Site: brandenburg
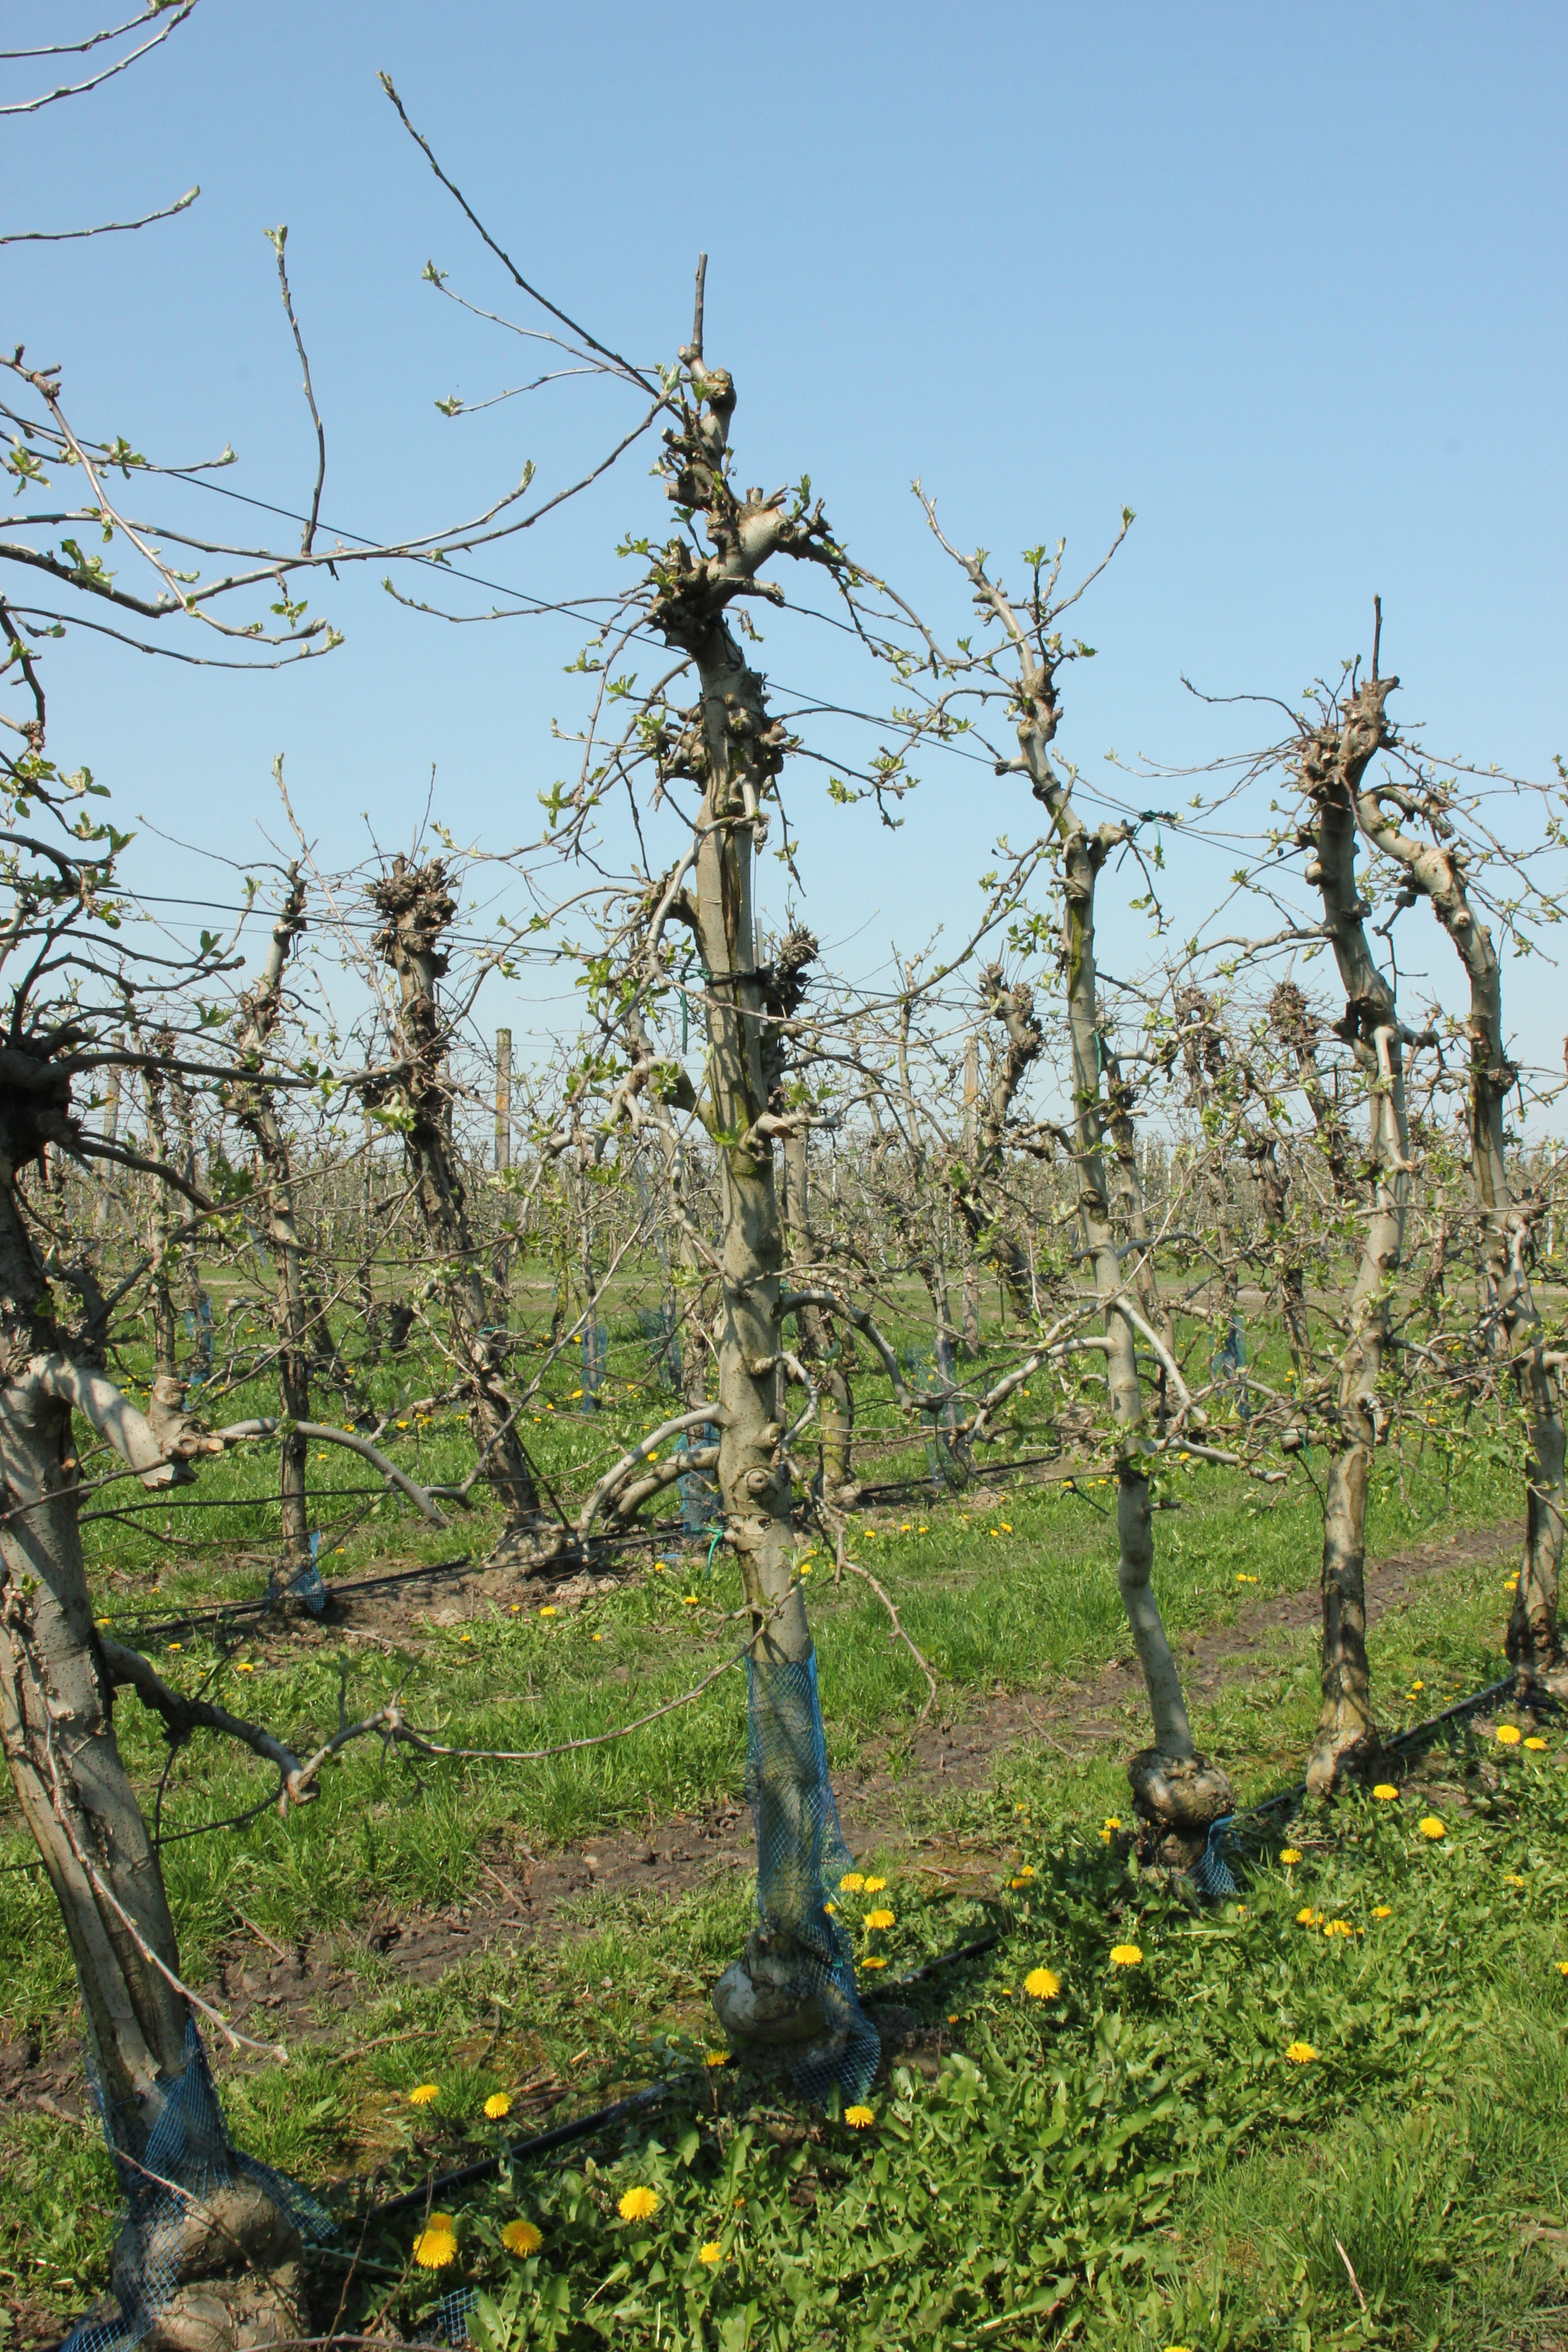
Growth stage (BBCH 56): Inflorescence emergence